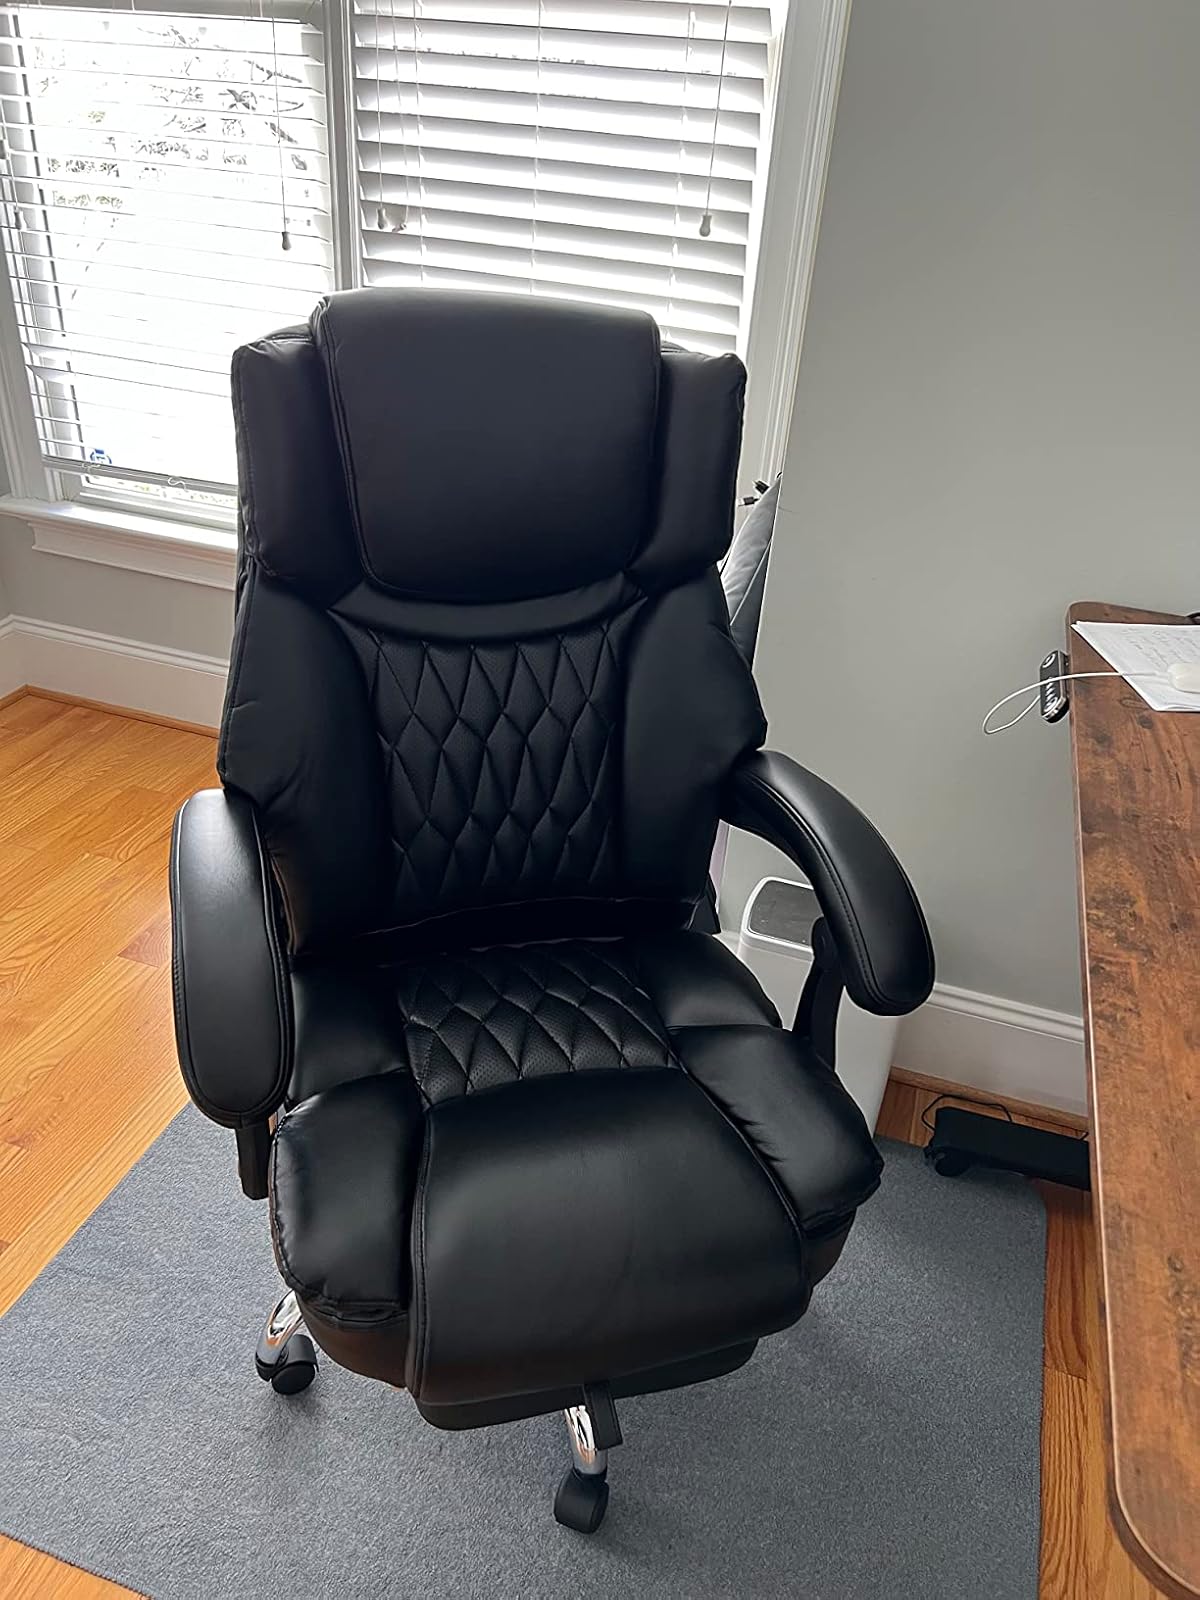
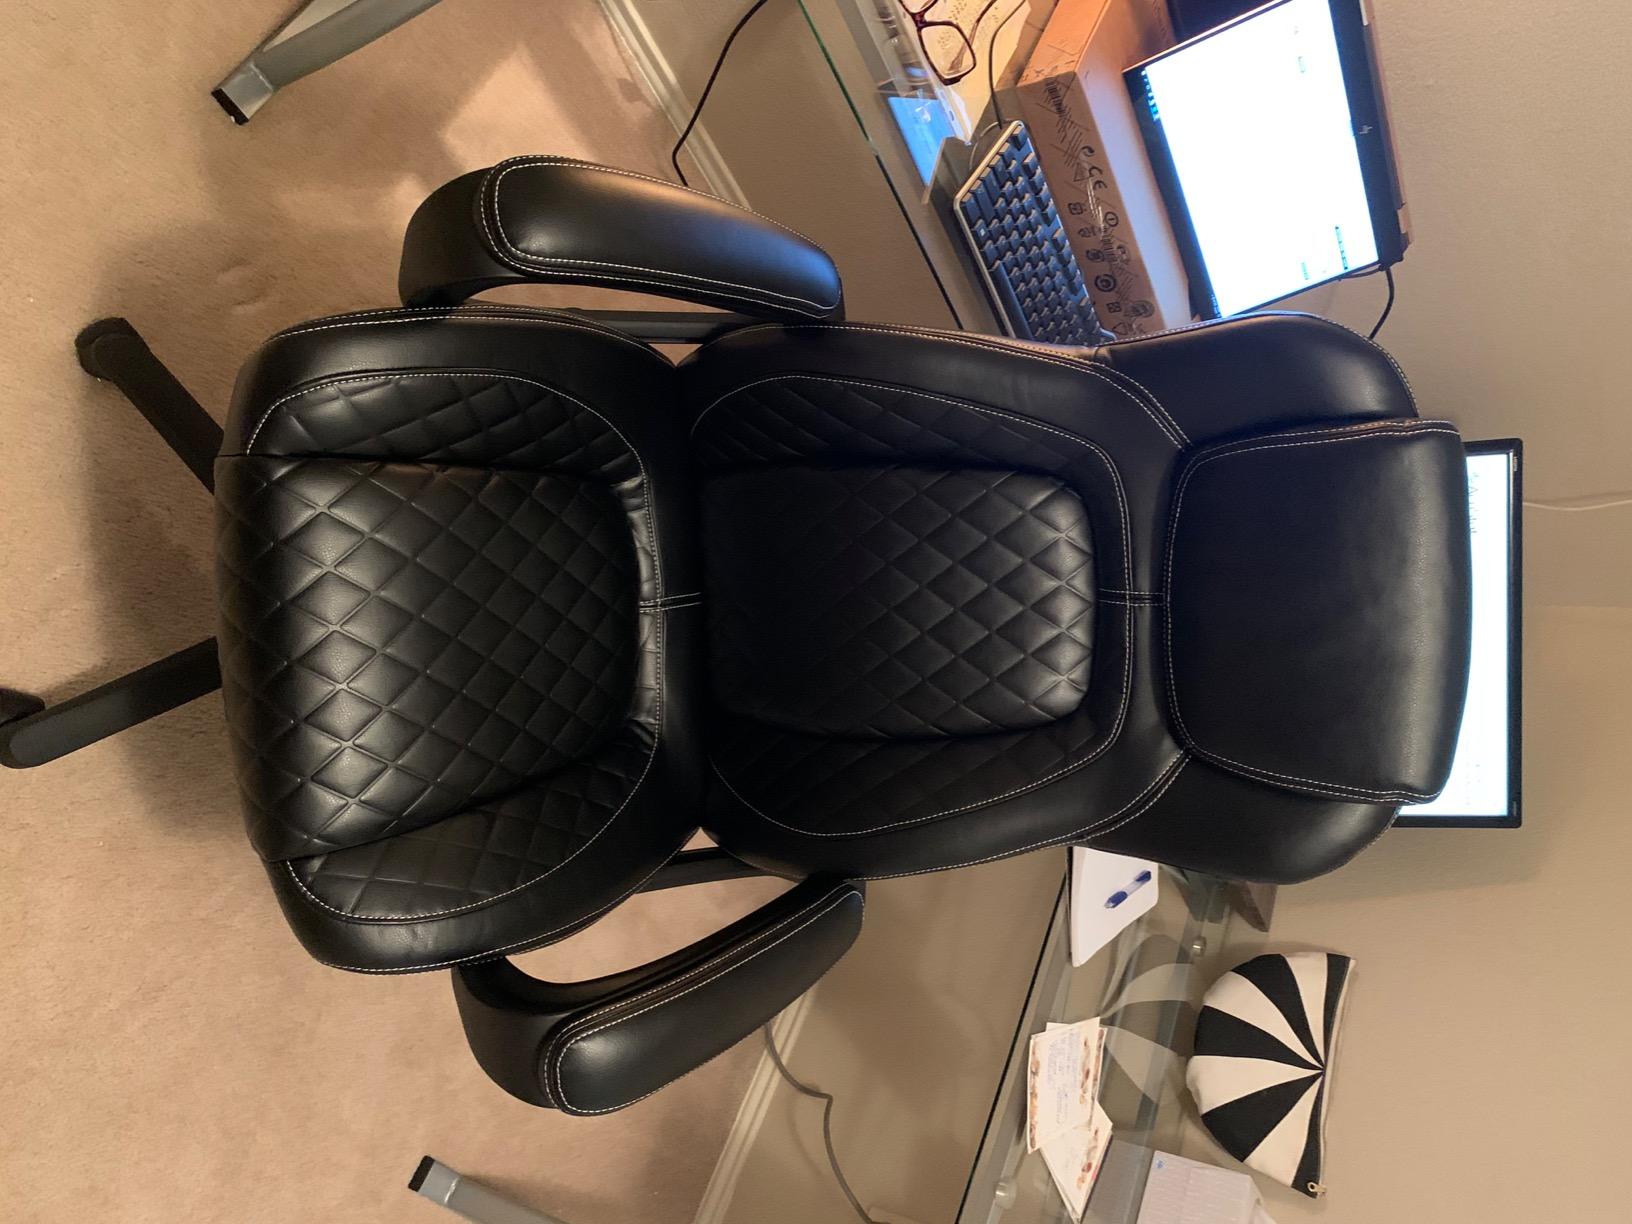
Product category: items_chair
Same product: no